Sega Genesis

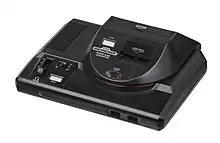
Sega Power Base Converter on a Model 1 Genesis

The standard controller features a rounded shape, a directional pad, three main buttons, and a start button. In 1993, Sega released a slightly smaller pad with three additional face buttons, similar to the design of buttons on arcade fighting games such as "Street Fighter II". Sega also released a wireless revision of the six-button controller, the Remote Arcade Pad.